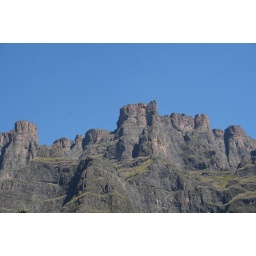
The Amphitheatre in Drakensberg, a rock wall approximately five km in length, and 500m high.